Solomon Islands

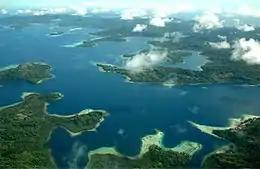
Aerial view of Solomon Islands

Solomon Islands is a member of the United Nations, Interpol, Commonwealth of Nations, Pacific Islands Forum, Pacific Community, International Monetary Fund, and the African, Caribbean, and Pacific (ACP) countries (Lomé Convention).